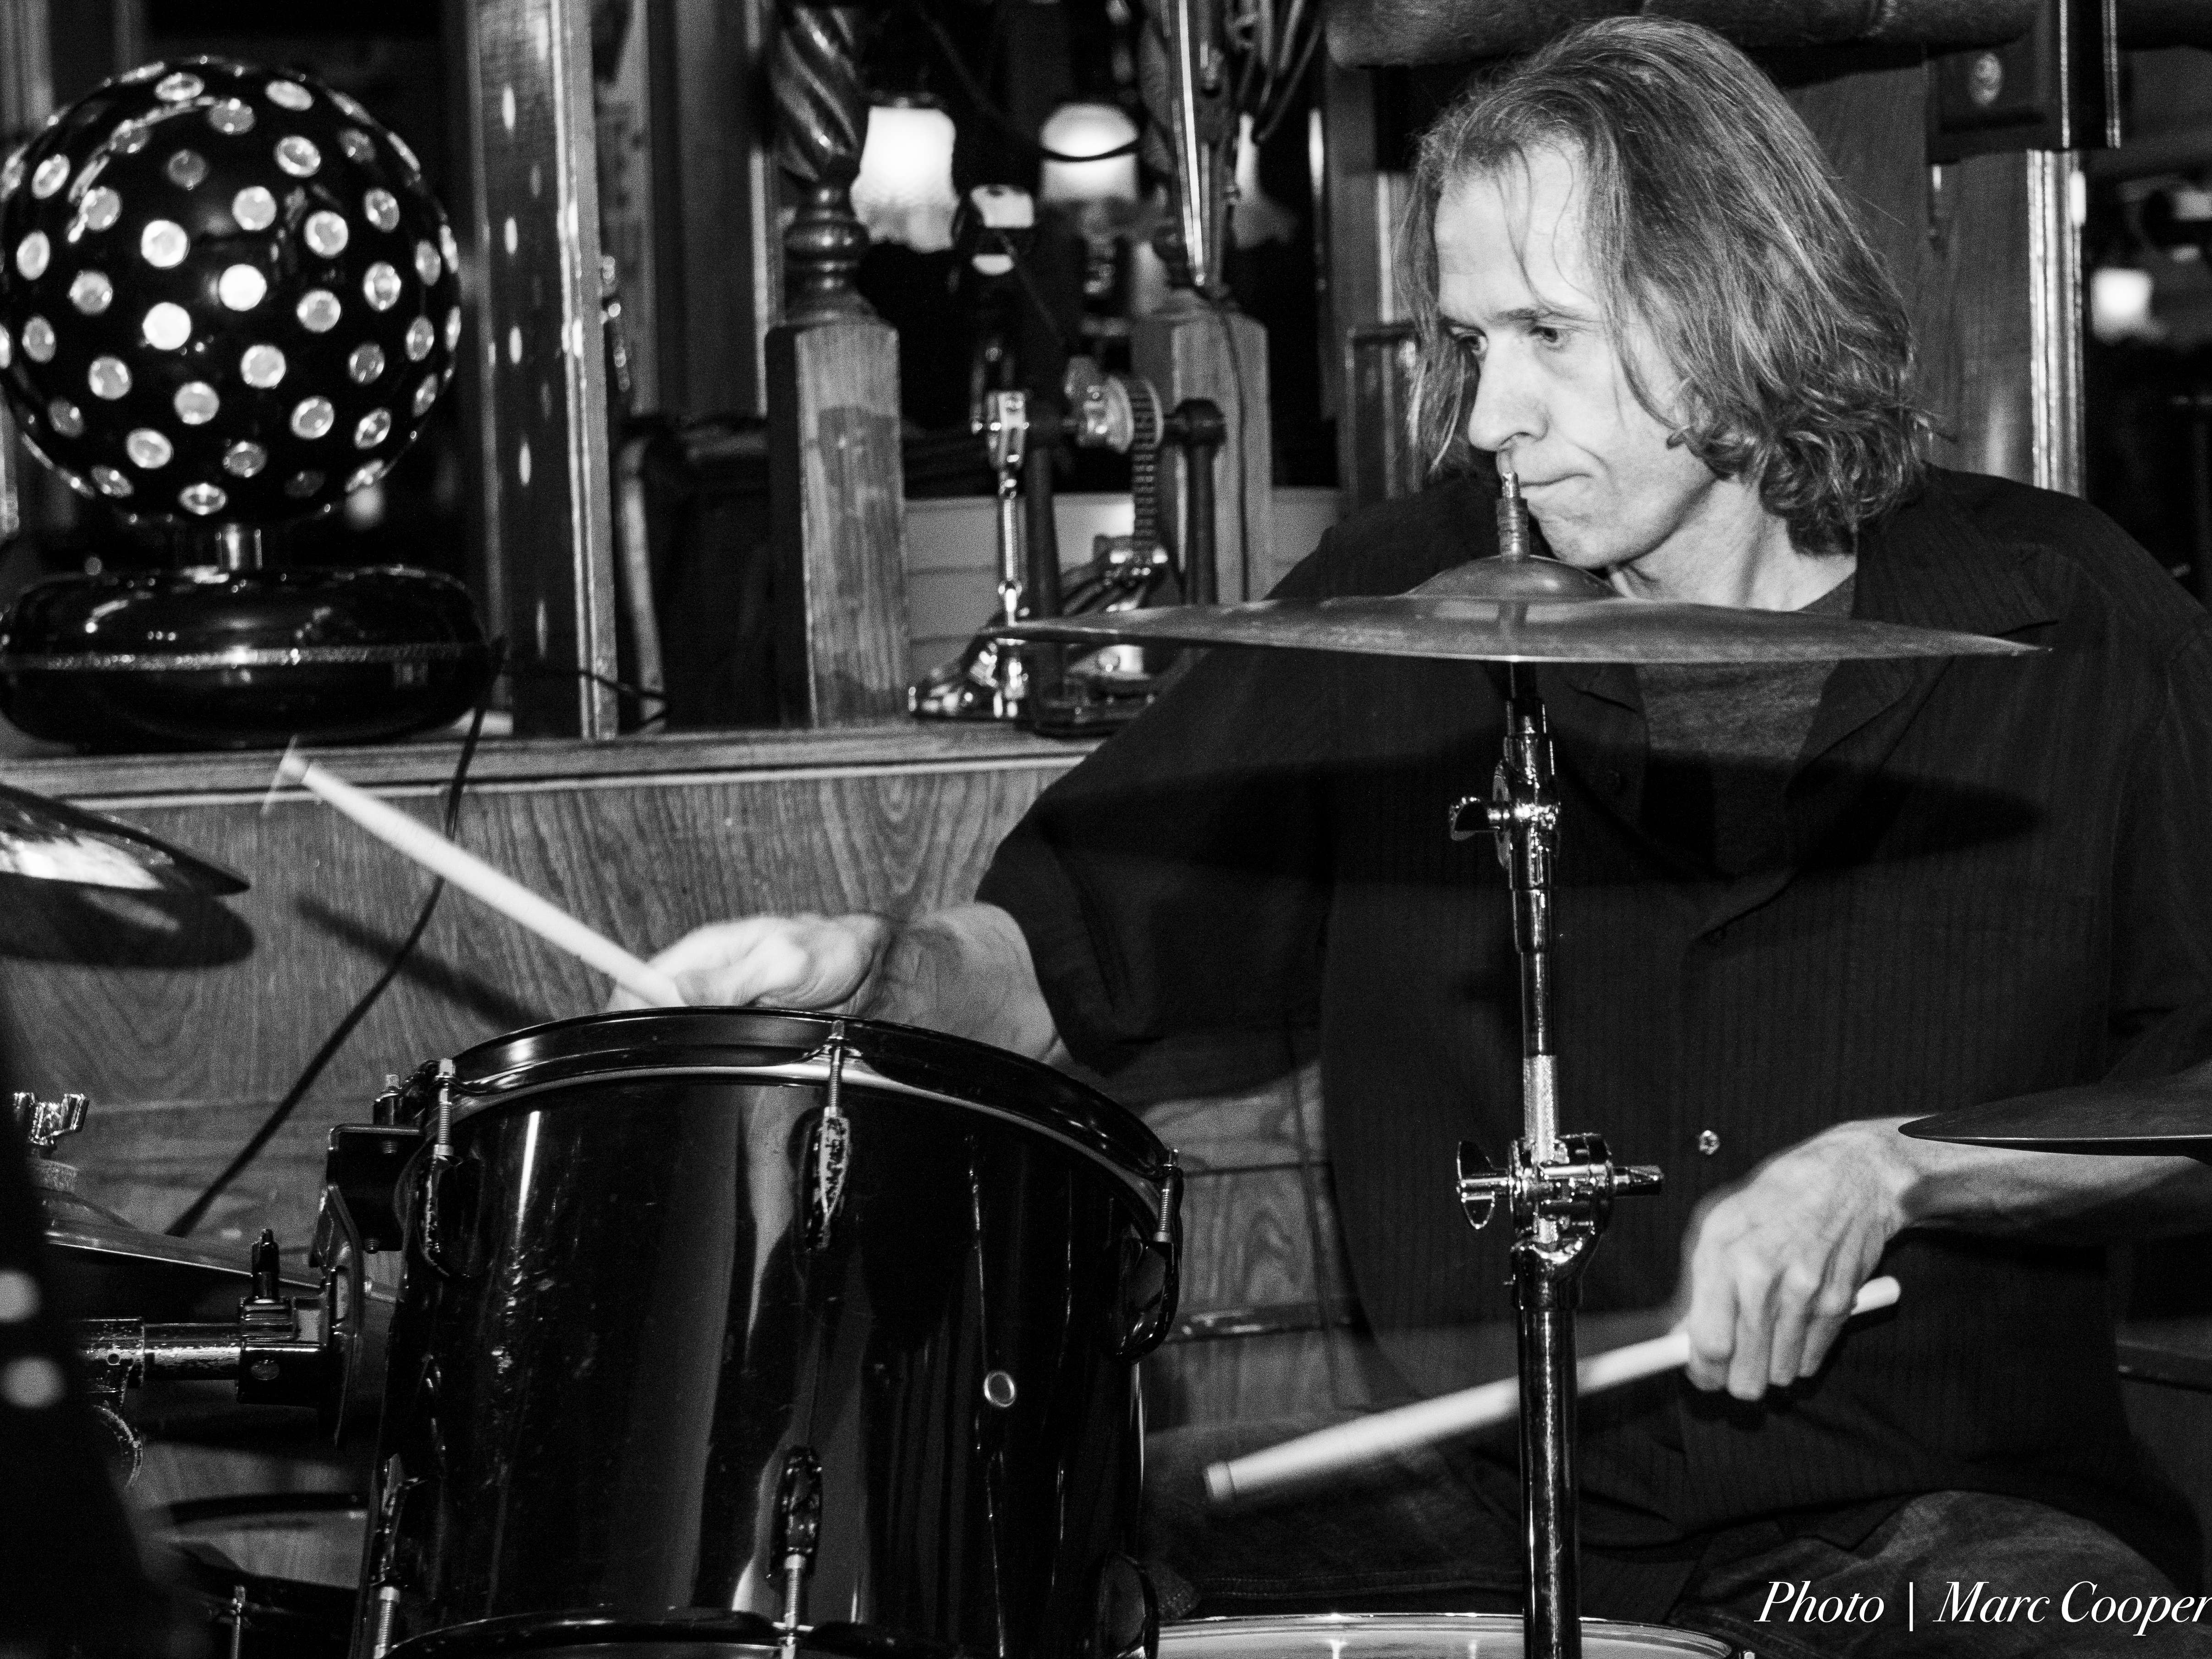
music, black and white, nikon, musician, black, monochrome, drum, bw, blues, jazz, d810, marccooper, drums, drummer, mauisugarmill, socalblues, cadillaczackblues, entertainment, jimxavier, monochrome photography, film noir, skin head percussion instrument